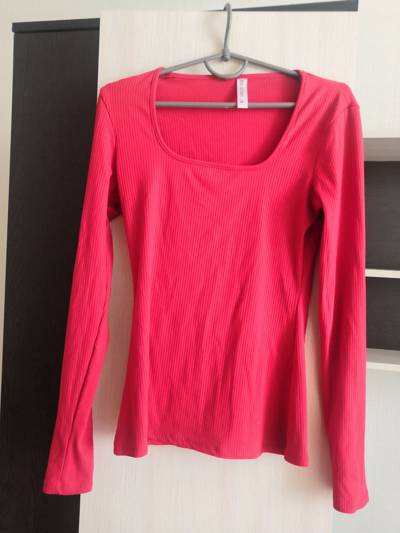
Waste category: clothes